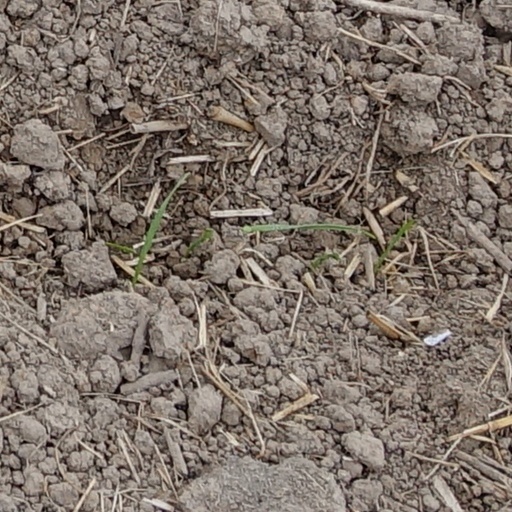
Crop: wheat